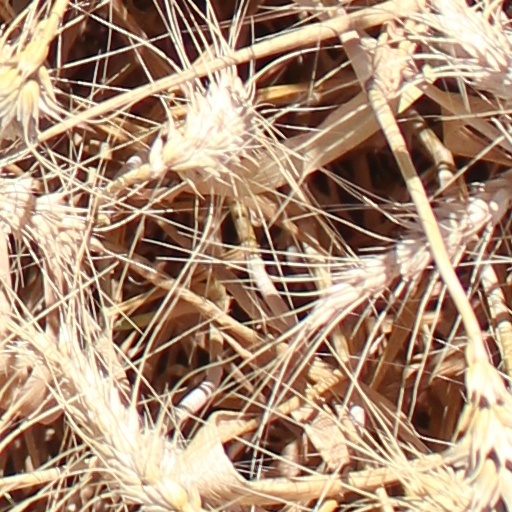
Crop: wheat